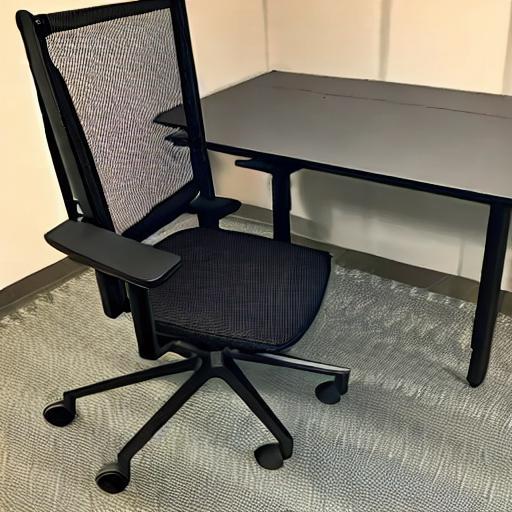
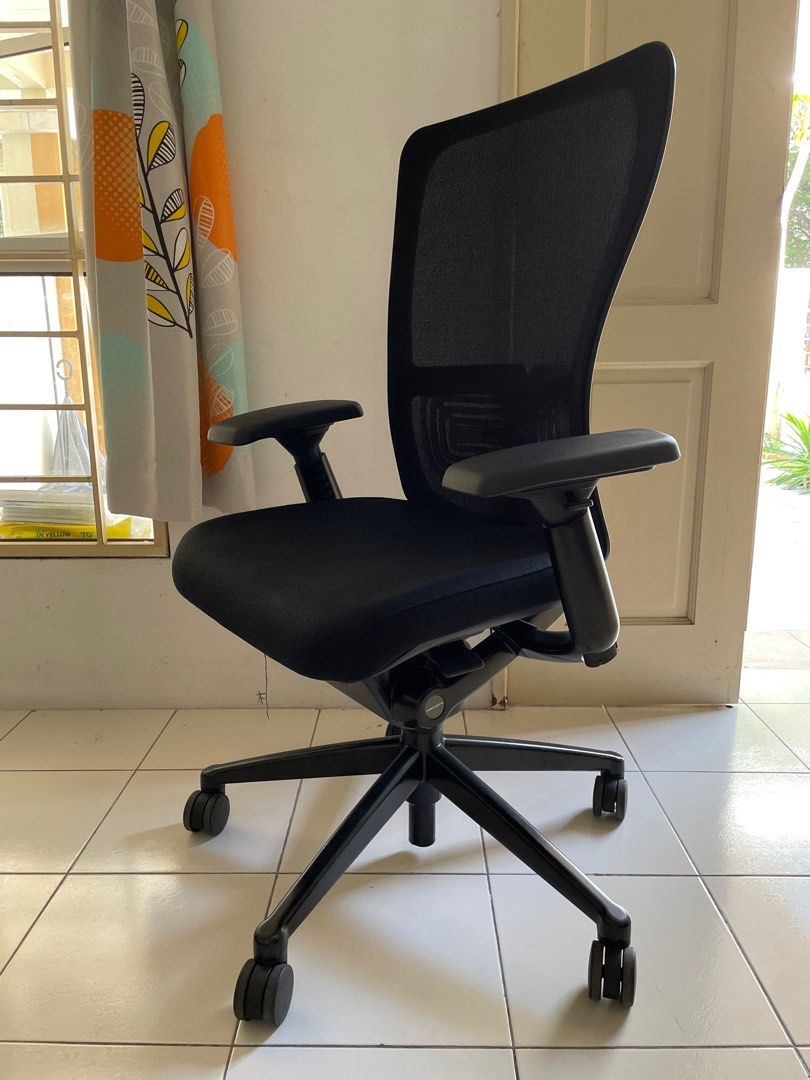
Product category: items_chair
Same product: no